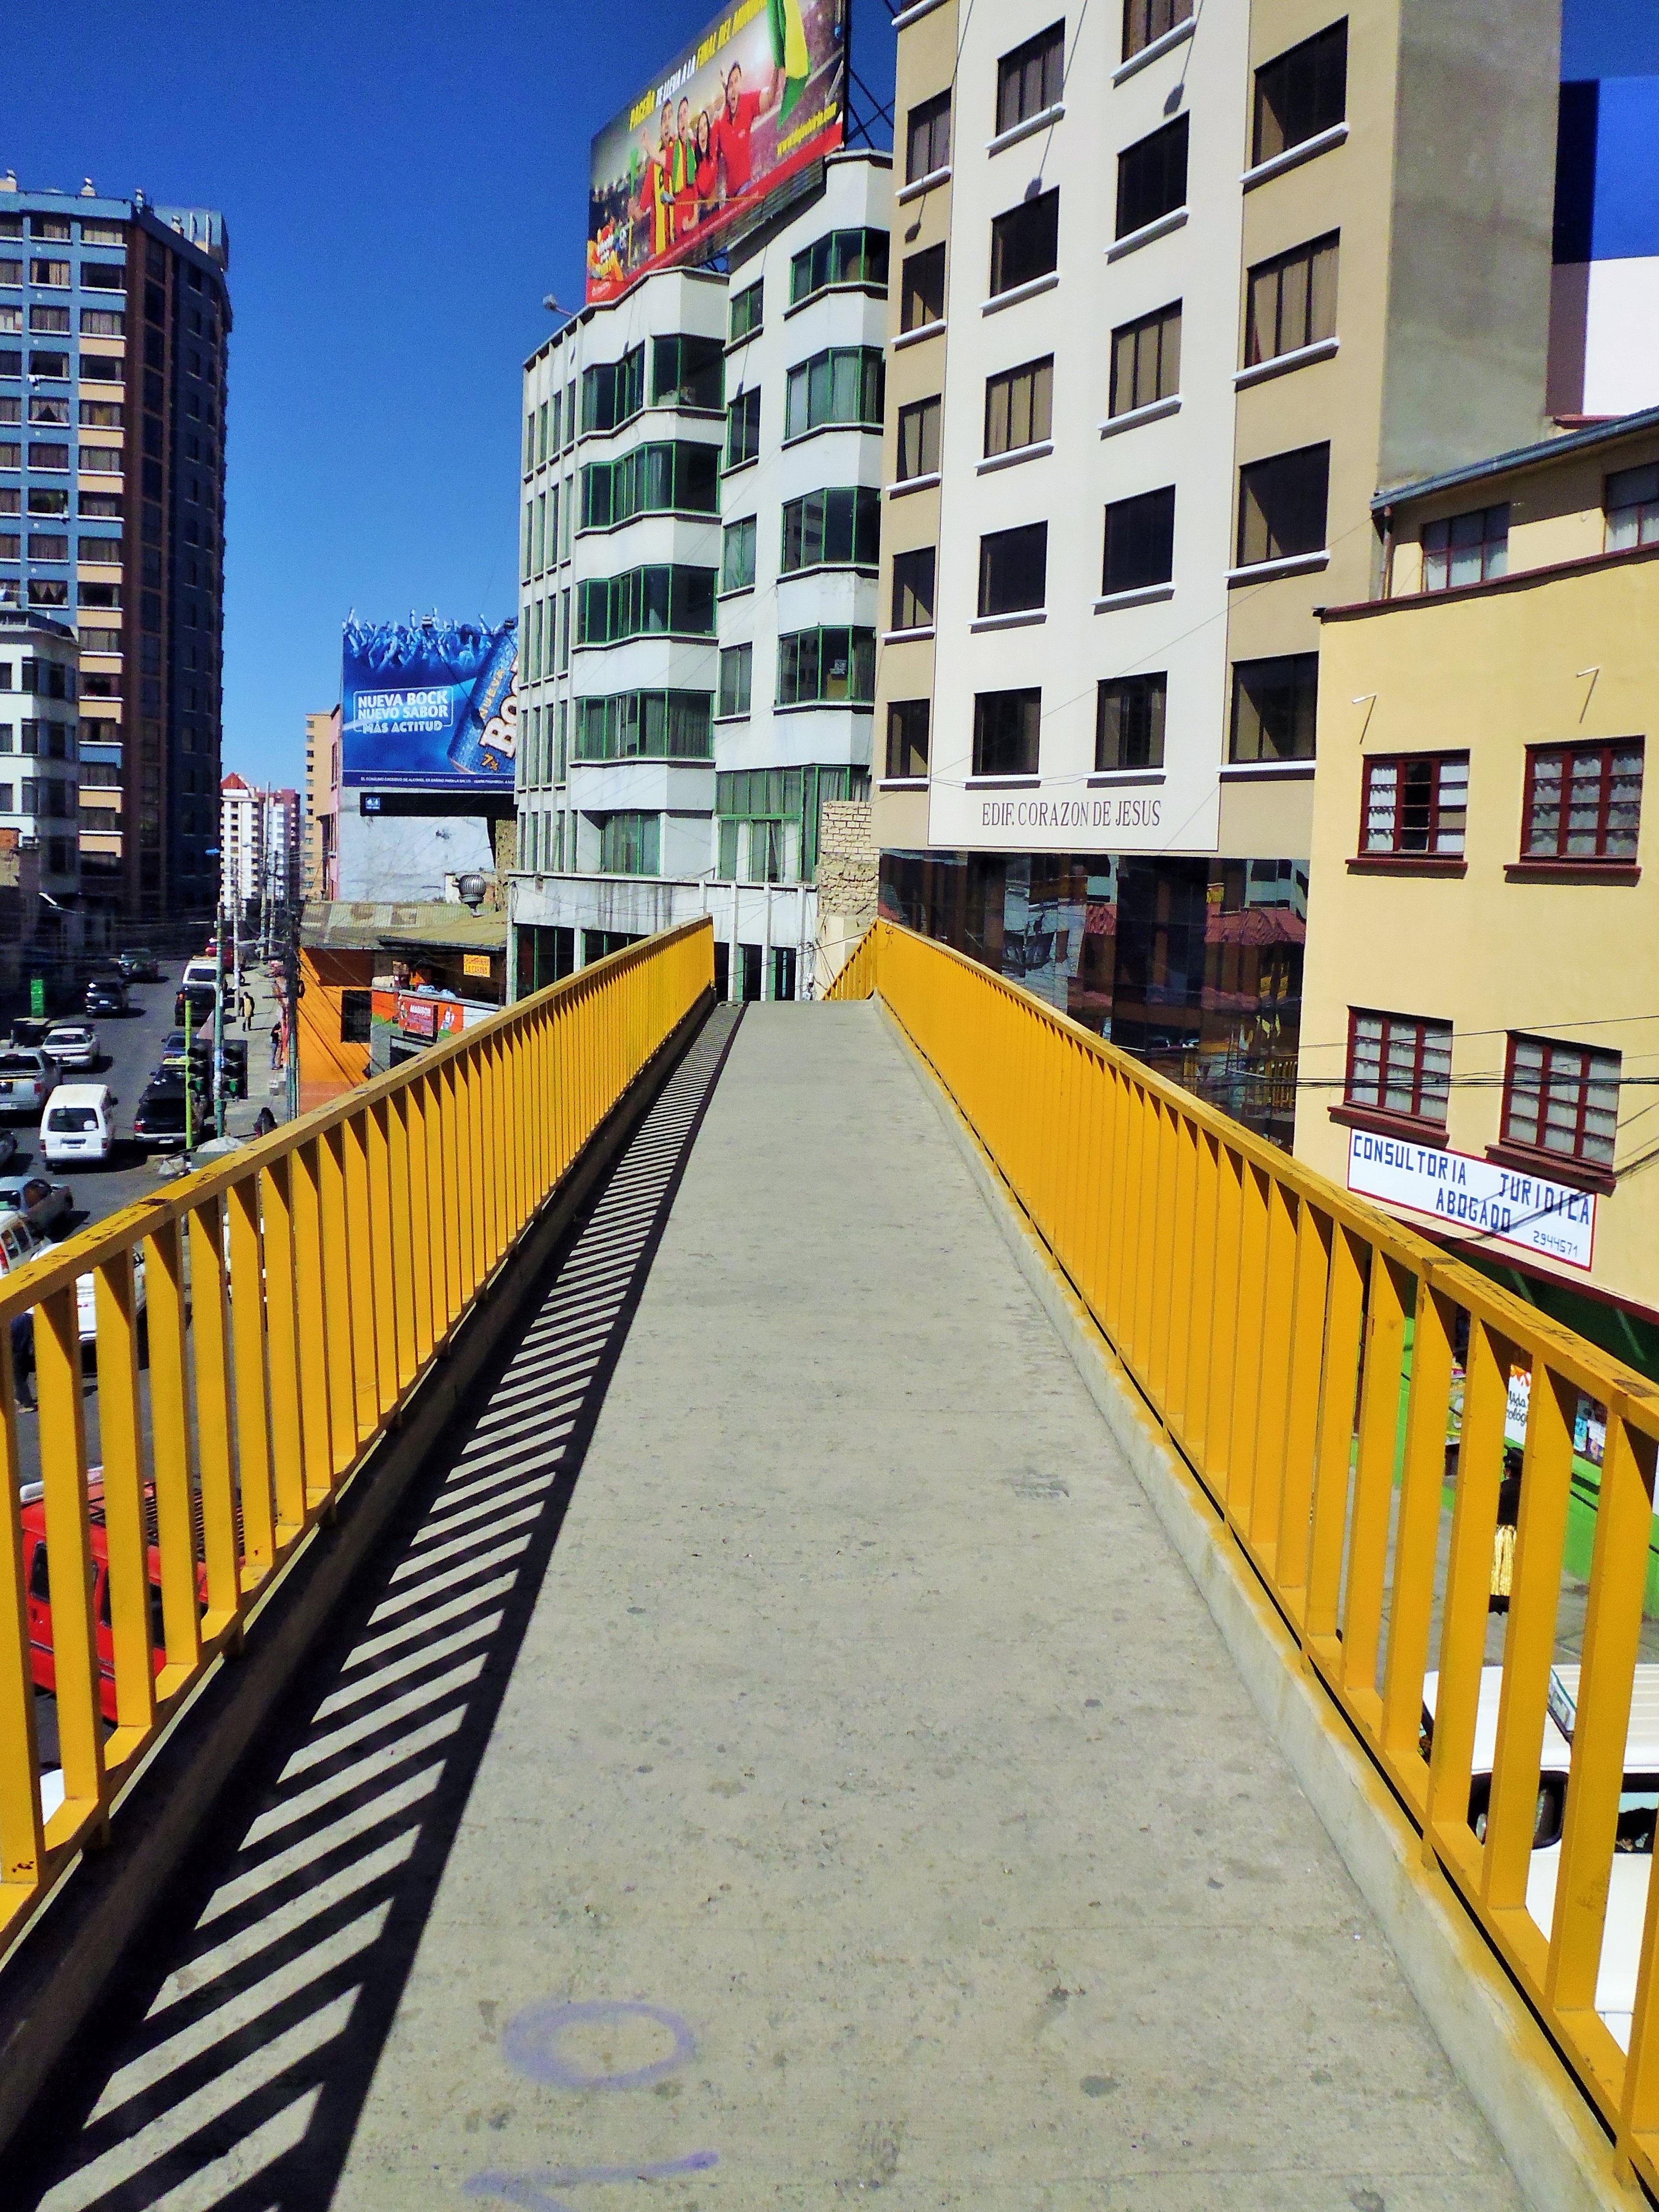
architecture, boardwalk, bridge, street, building, city, skyscraper, walkway, cityscape, downtown, color, yellow, tourism, tower block, old bridge, urban area, human settlement, metropolitan area